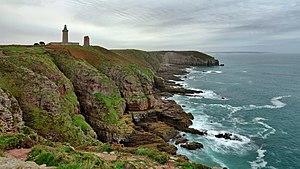
Les phares du Cap Fréhel et la pointe du Jas This building is indexed in the Base Mérimée, a database of architectural heritage maintained by the French Ministry of Culture,
Le tourisme en Bretagne concerne environ 13 millions de visiteurs par an. Secteur important de l'économie de la région, il représente un peu moins de 10 % du PIB de la région Bretagne pour un peu moins de 70 000 emplois directs. Sa saisonnalité s'étend de mai à septembre, et il intéresse essentiellement le littoral, en particulier dans les départements du Finistère et du Morbihan.